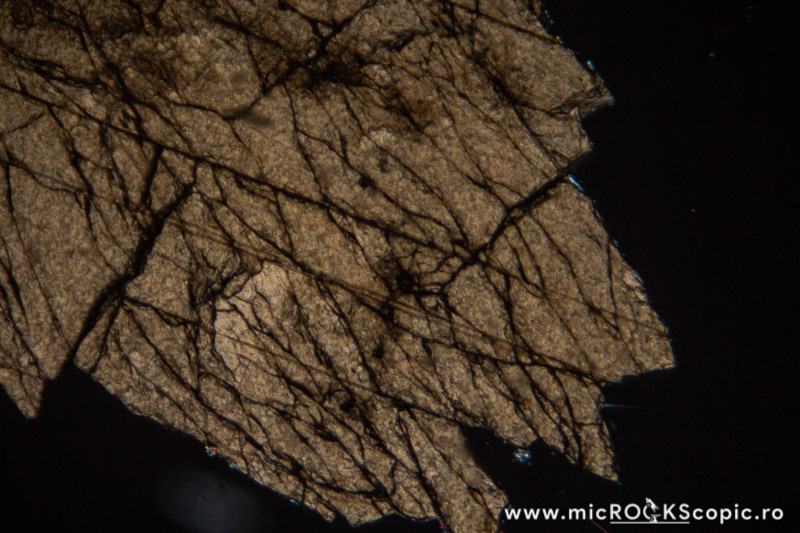
Mineral: titanite